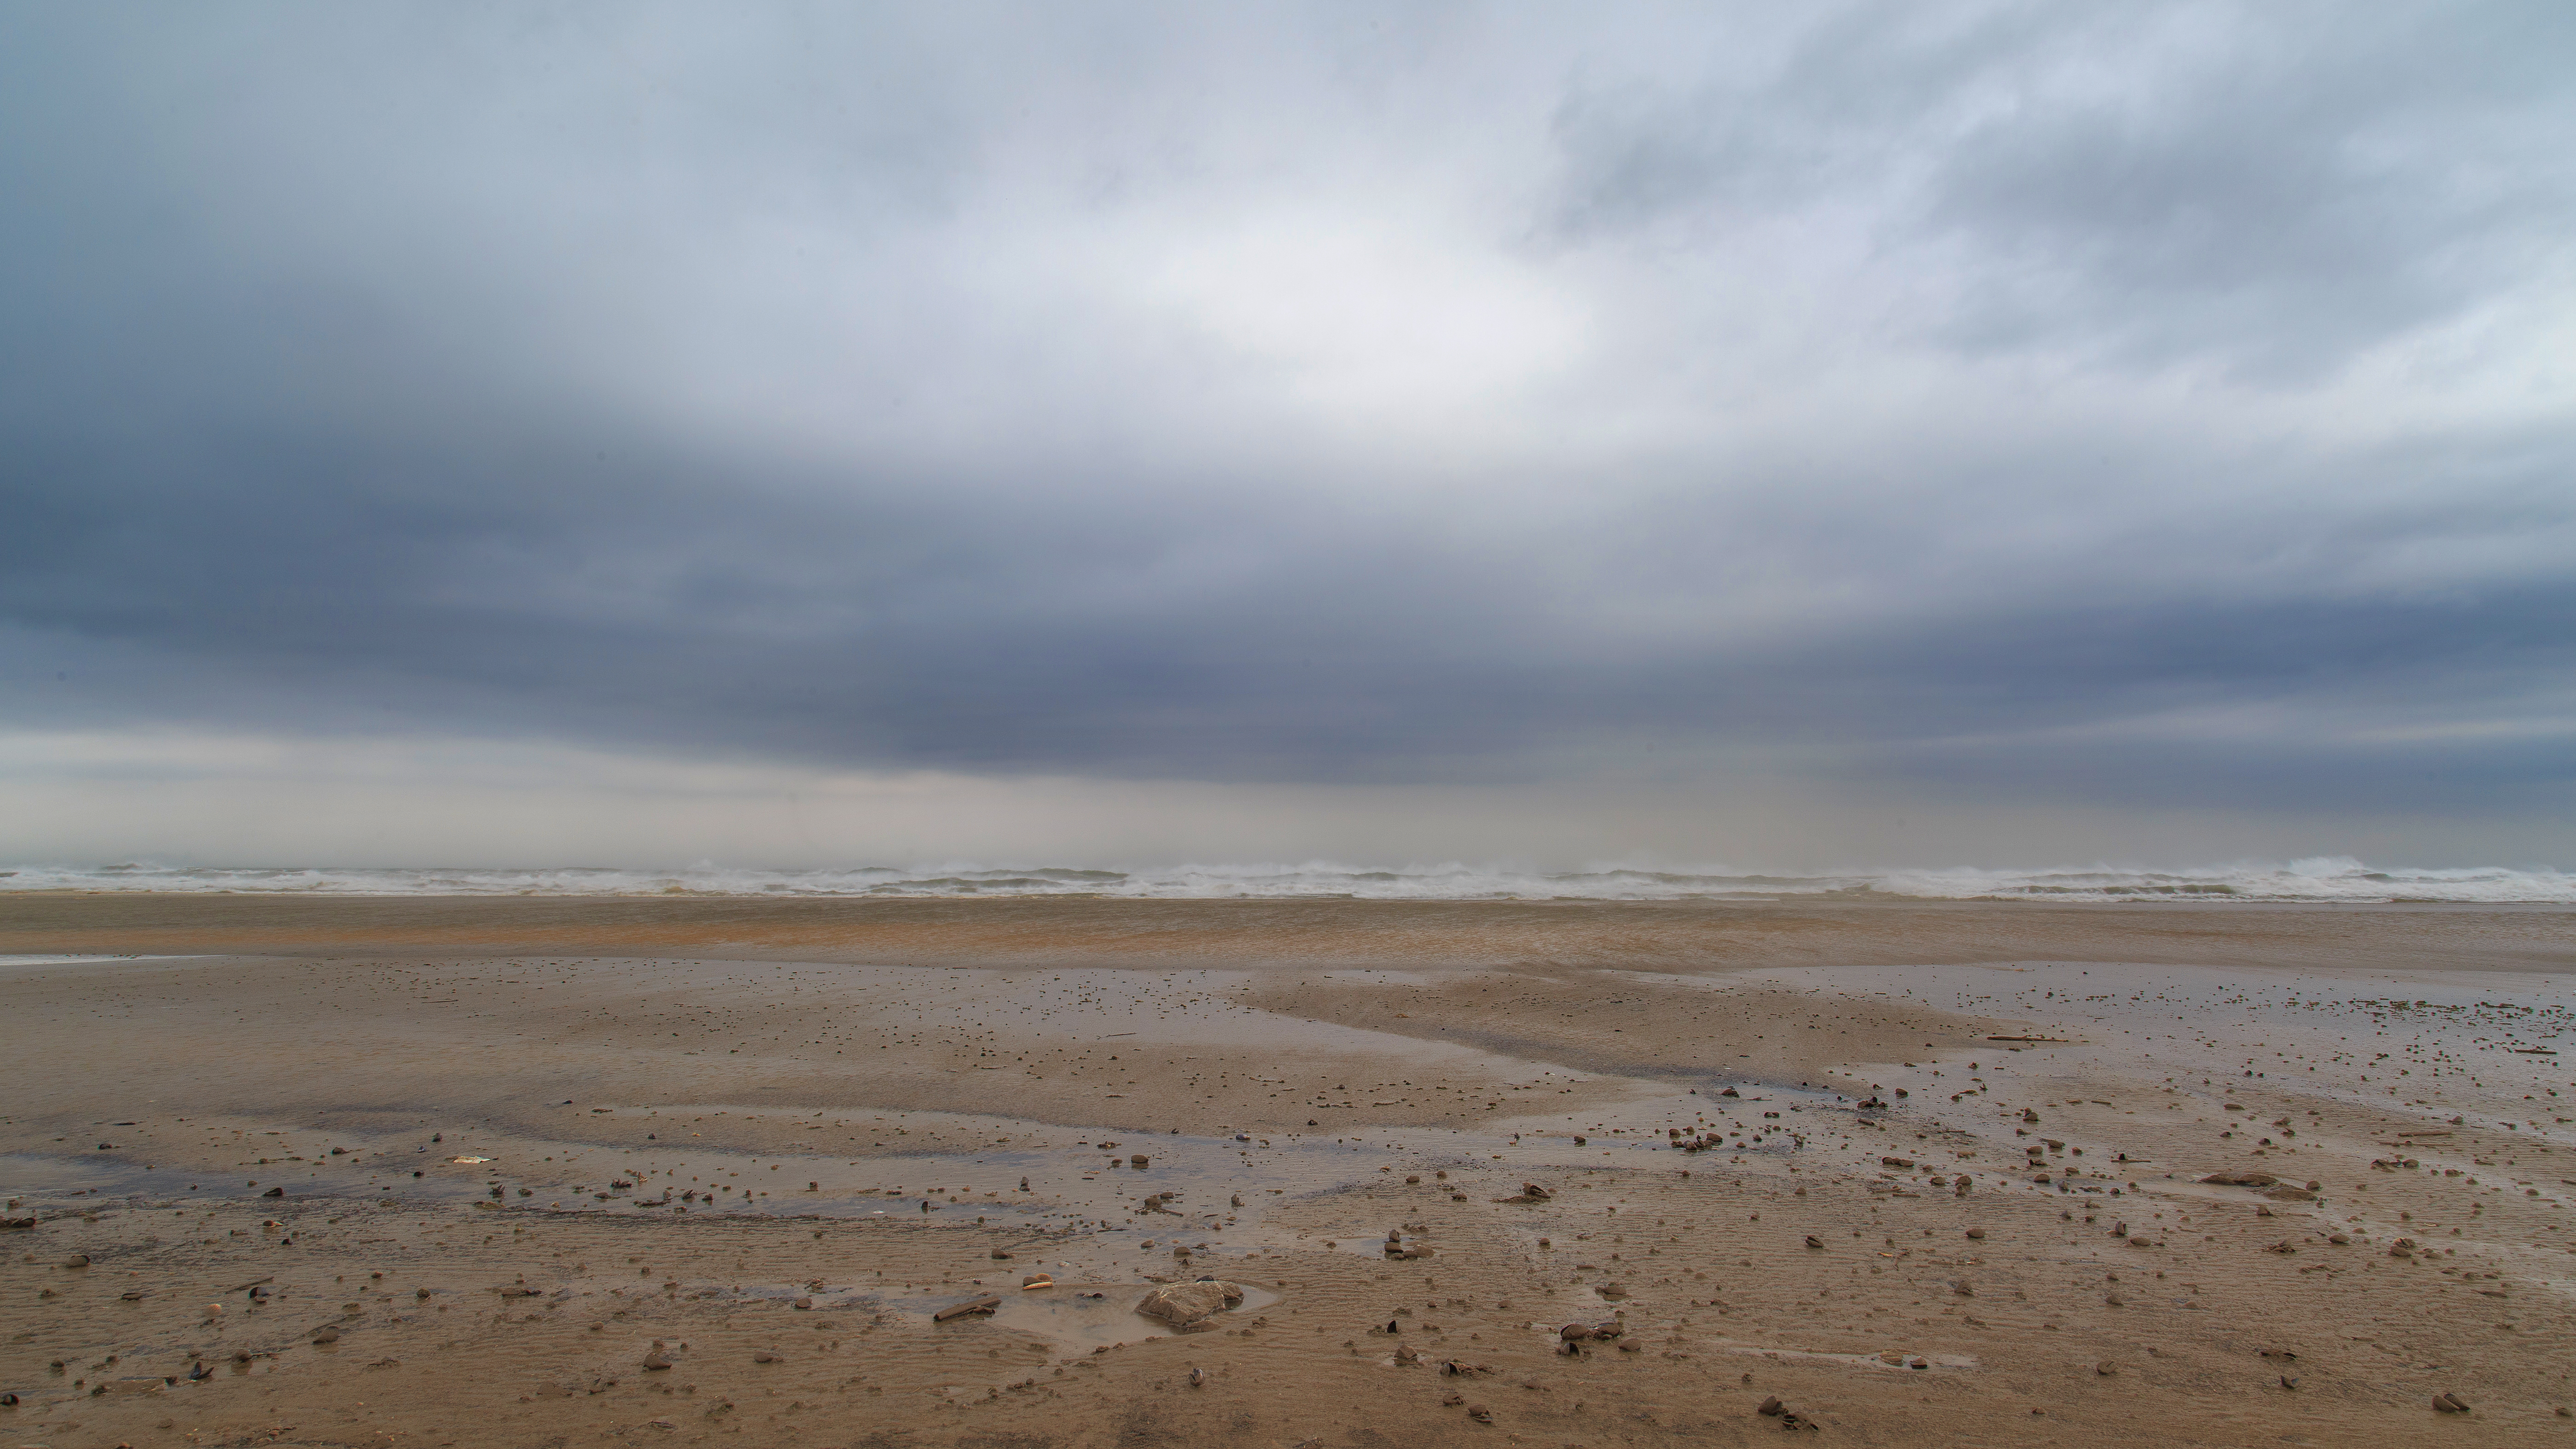
beach, landscape, sea, coast, sand, ocean, horizon, cloud, shore, wave, material, plain, body of water, plateau, habitat, steppe, landform, mudflat, natural environment, atmospheric phenomenon